Sardar Patel Gujarat Stadium

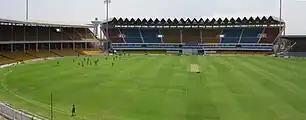
Sardar Patel Stadium (before reconstruction)

In 2006, the stadium became the focal venue of the ICC Champions Trophy and hosted five of the 15 games played. In preparation for the tournament, the stadium was renovated to add three new pitches and a new outfield. Floodlights and covered stands were also introduced at the stadium as a part of the renovation program.